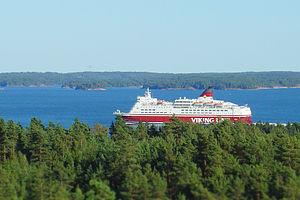
Turku par le passé Aboen en français est une ville de Finlande de 184 300 habitants située dans le Sud-Ouest du pays à l’embouchure du fleuve côtier Aura.